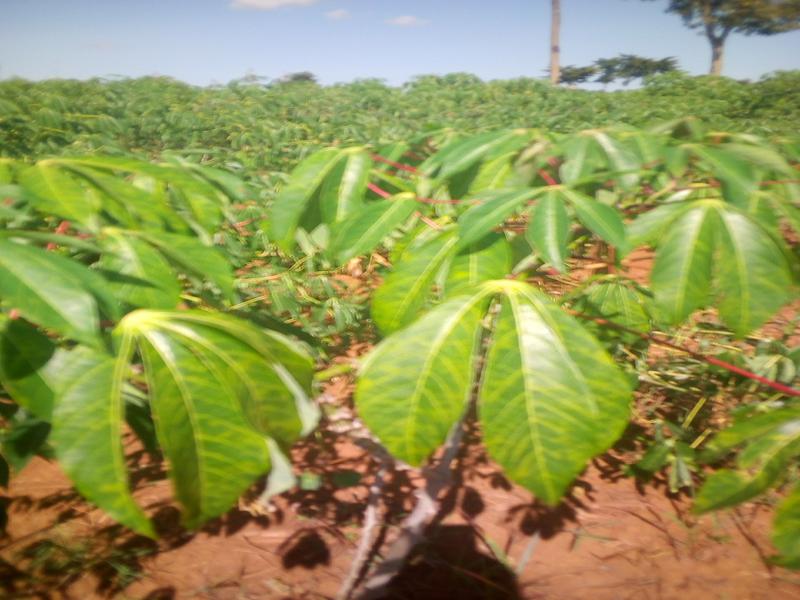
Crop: cassava
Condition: brown_streak_disease